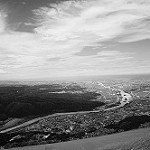
Label: B & W